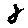
Label: 2